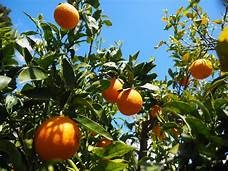
Label: mandarine